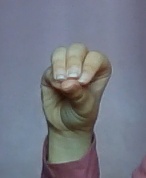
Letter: ha